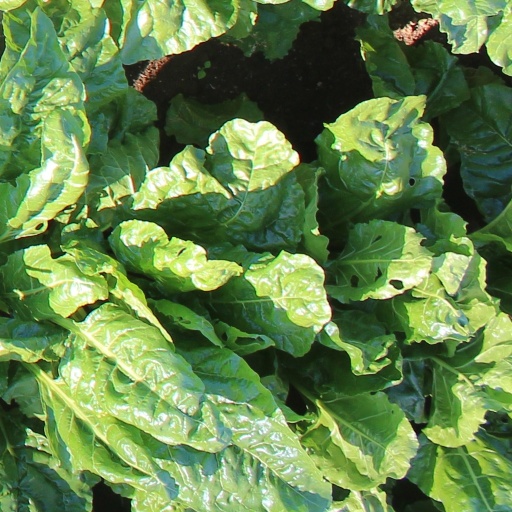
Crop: sugar beet